UEFA Euro 2020 final

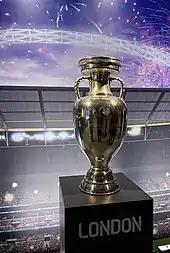
Henri Delaunay Trophy

UEFA Euro 2020 was the sixteenth edition of the European Football Championship, UEFA's football competition for national teams, held between 11 June and 11 July 2021 in eleven cities, all in different countries from each other. Qualifying rounds were held between March and November 2019, in which fifty-five teams were divided into ten groups of five or six, playing each other on a home-and-away round-robin tournament basis. The top two teams in each group qualified for the finals, along with four additional teams, determined by a combination of their 2018–19 UEFA Nations League performance and a series of play-off games. In the finals, the 24 teams were divided into six groups of four with each team playing each other once within the group. The two top teams from each group along with the four best third-placed sides advanced to a knock-out phase.